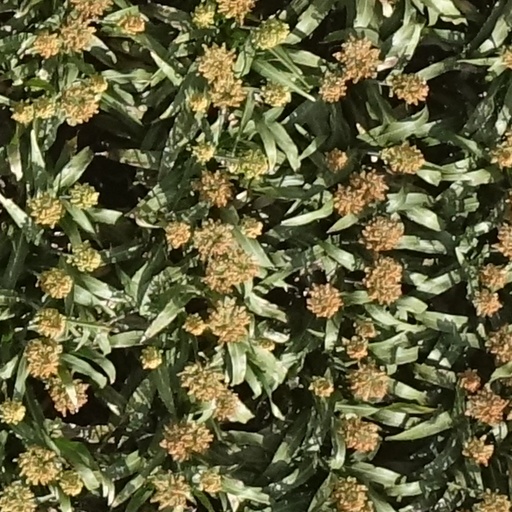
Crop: sorghum